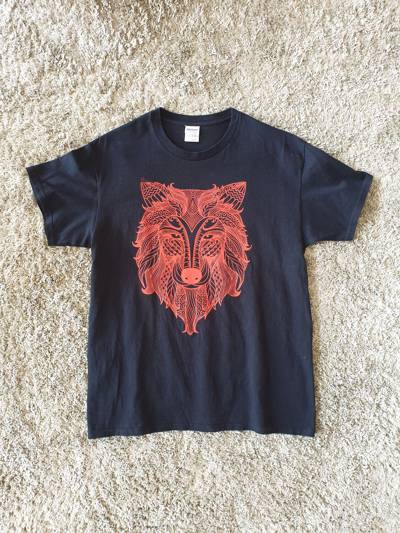
Waste category: clothes